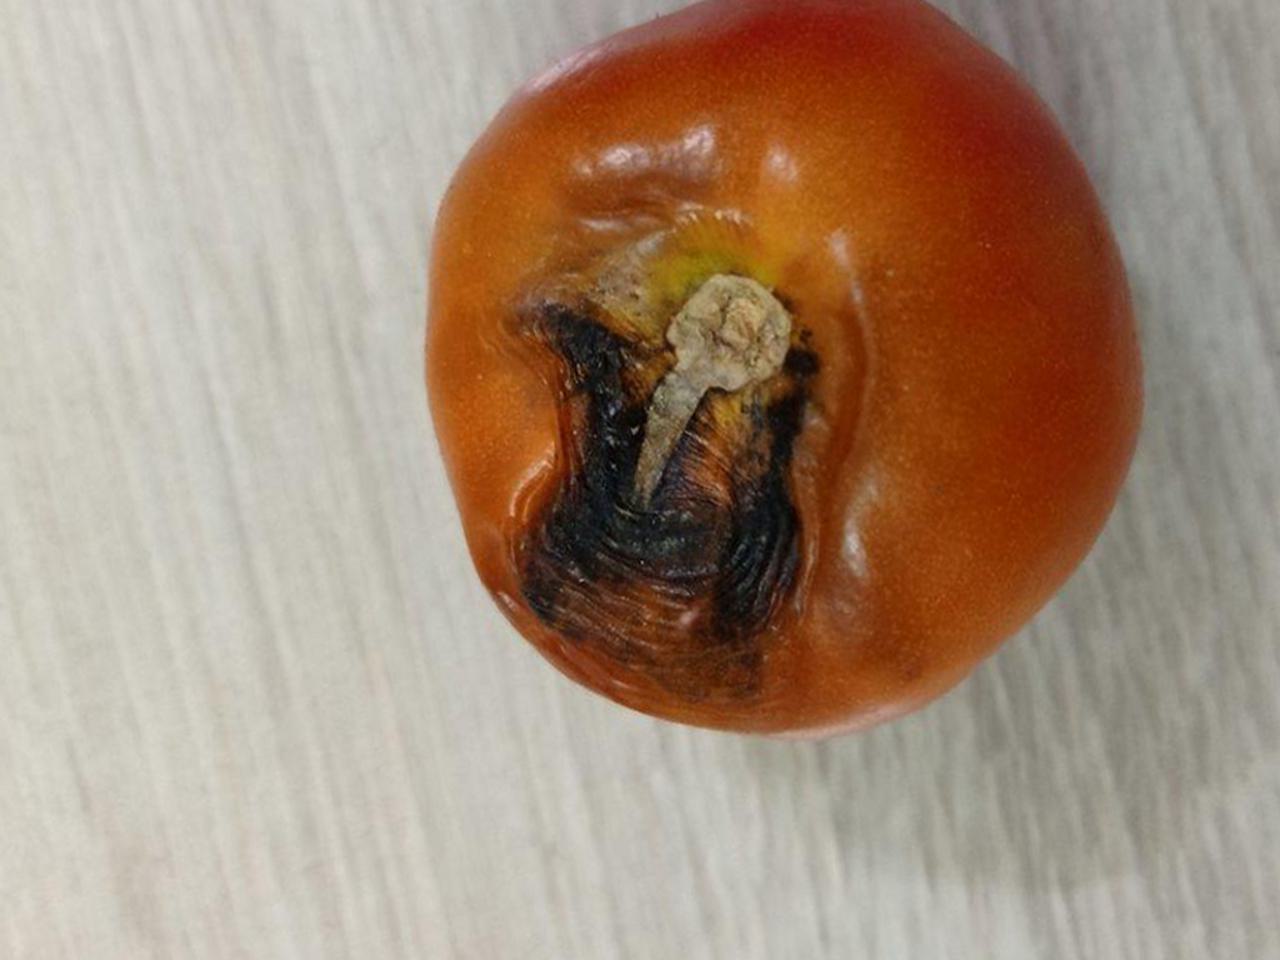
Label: Rotten